Land Rover 1/2 ton Lightweight

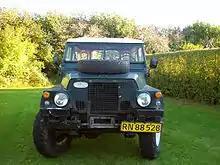
1983 Series III HT with Danish registration.

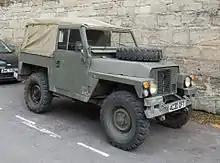
1979 Series III - front

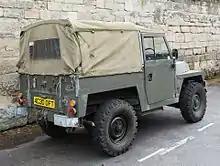
1979 Series III - rear

Although a very few prototypes had been built between 1965 and 1967, and about six pre-production models early in 1968, 'Lightweight' Series IIA quantity production began on 11 November 1968, with a total of 15 vehicles being produced on that day. Total production of Series IIa 'Lightweights' was between 1,500 and 2,000 vehicles. Later Series IIa models had the headlamps moved out into a revised front wing, to comply with revised lighting regulations. It is easy to confuse later Series IIa models with the Series III, though nothing was changed on these vehicles other than the location of the headlamps.